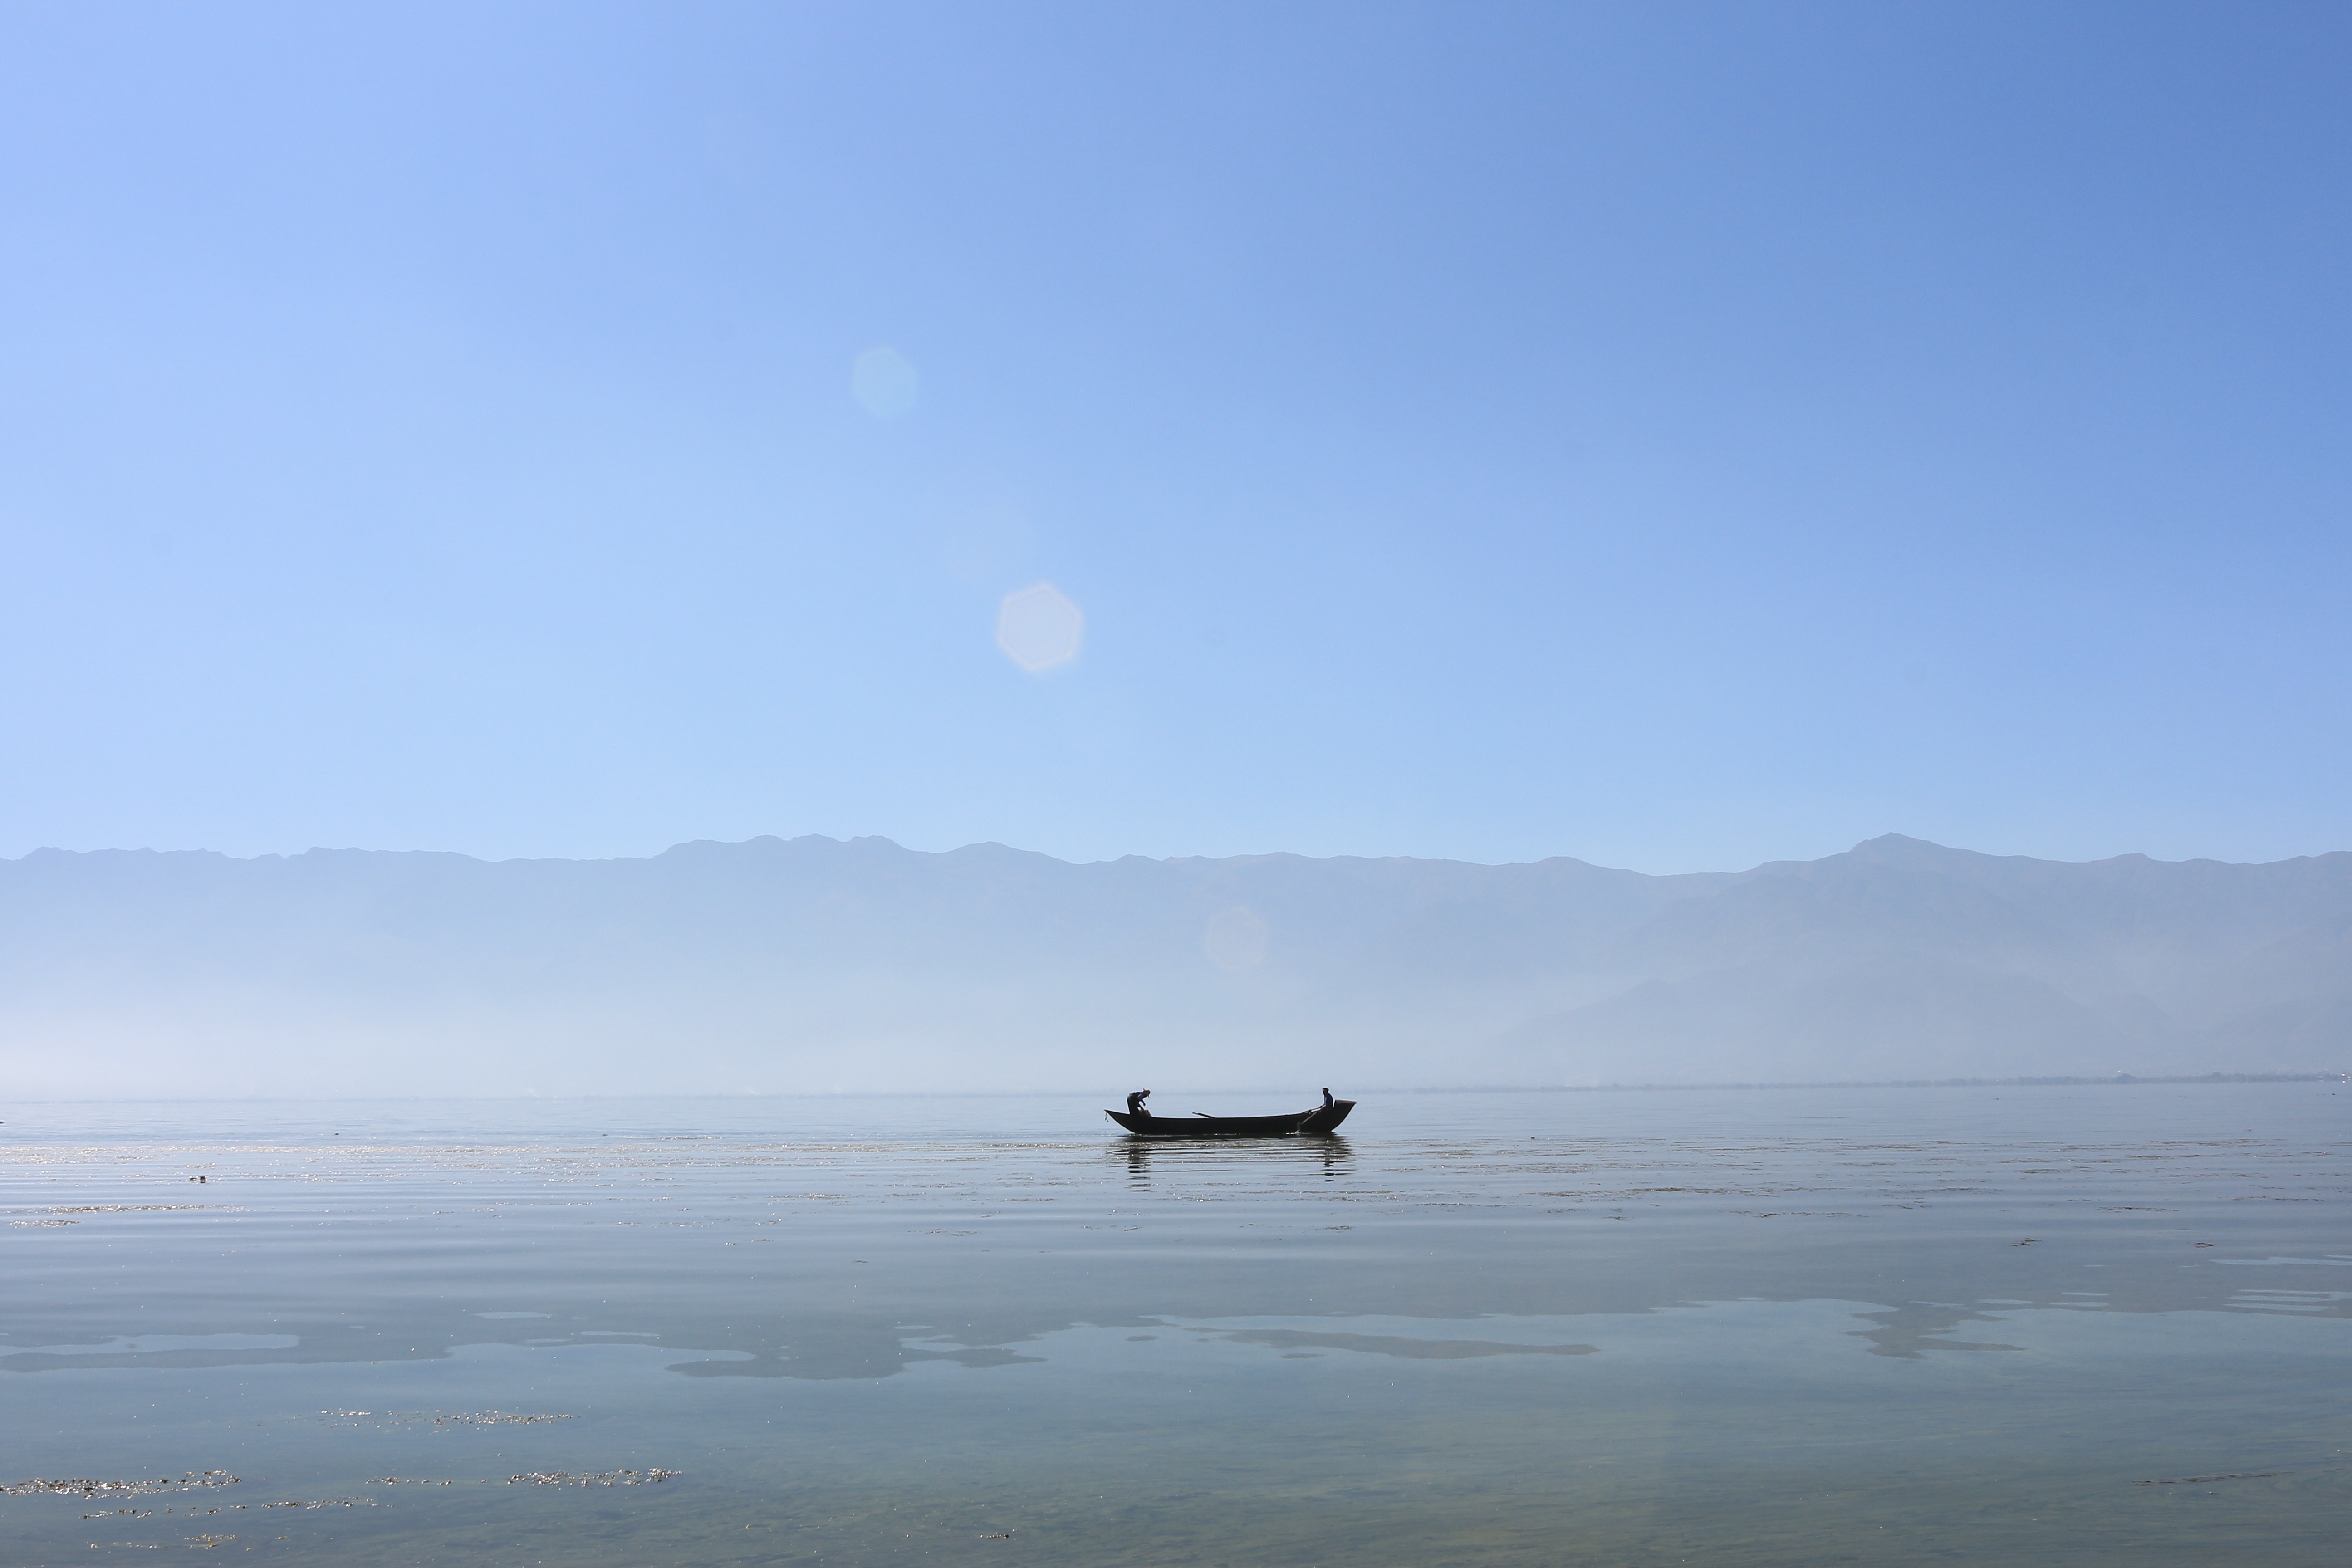
beach, sea, coast, ocean, horizon, marsh, sky, boat, morning, shore, lake, canoe, reflection, bay, reservoir, arctic, body of water, wetland, loch, the scenery, lugu lake, mudflat, natural environment, atmospheric phenomenon